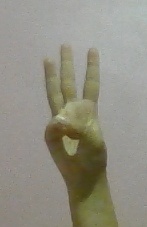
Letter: thaa